Ángel Perucca

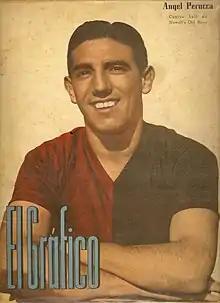

Ángel Perucca (19 August 1918 – 19 September 1981) was an Argentine footballer. He played in 25 matches for the Argentina national football team from 1940 to 1947. He was also part of Argentina's squad for the 1945 South American Championship.